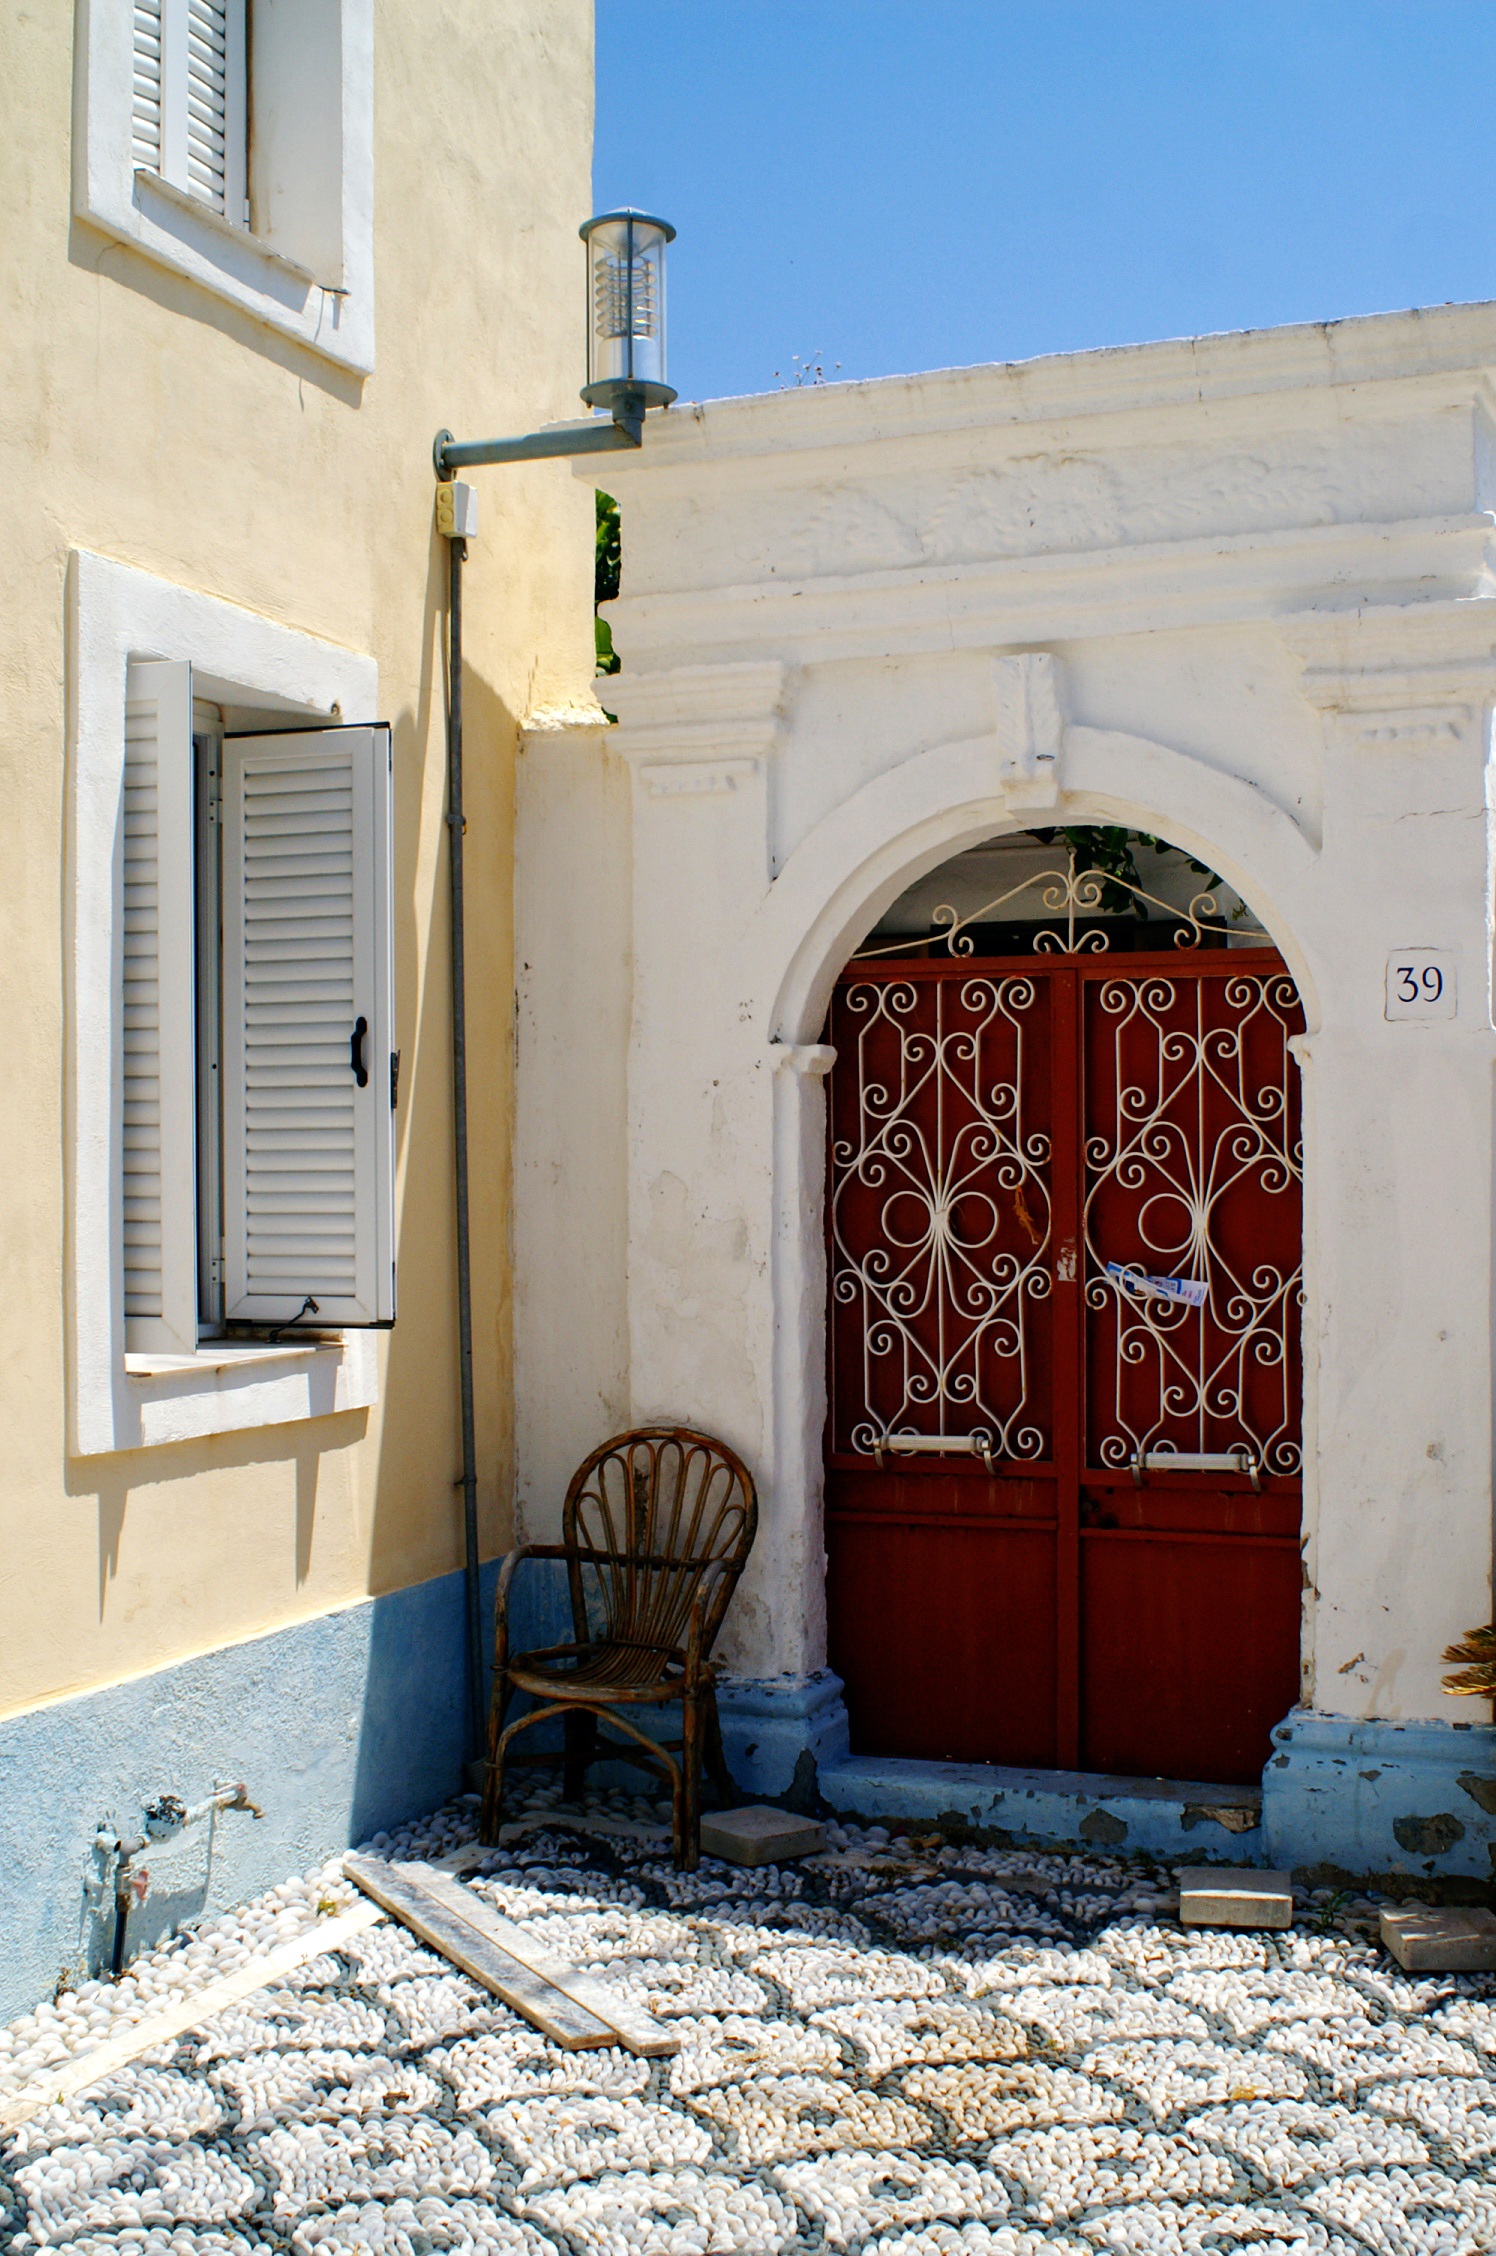
architecture, wood, street, house, window, old, home, wall, stone, arch, cottage, color, backyard, facade, blue, brick, door, goal, art, mosaic, greece, input, rhodes, urban area, ancient history